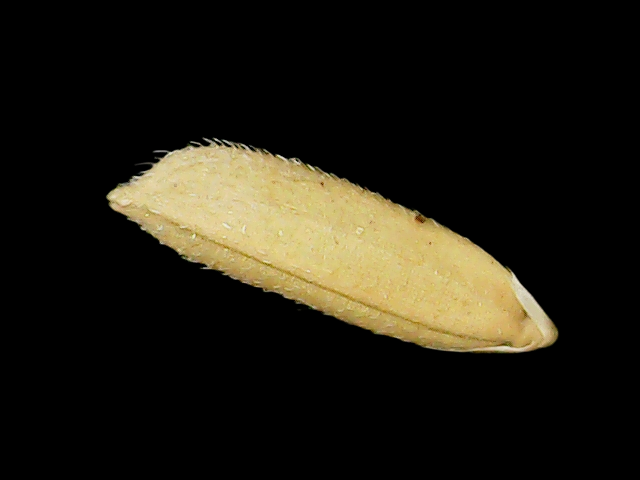
Rice variety: Binadhan16